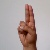
The image shows a hand gesture representing the letter 'U' in Indian Sign Language.